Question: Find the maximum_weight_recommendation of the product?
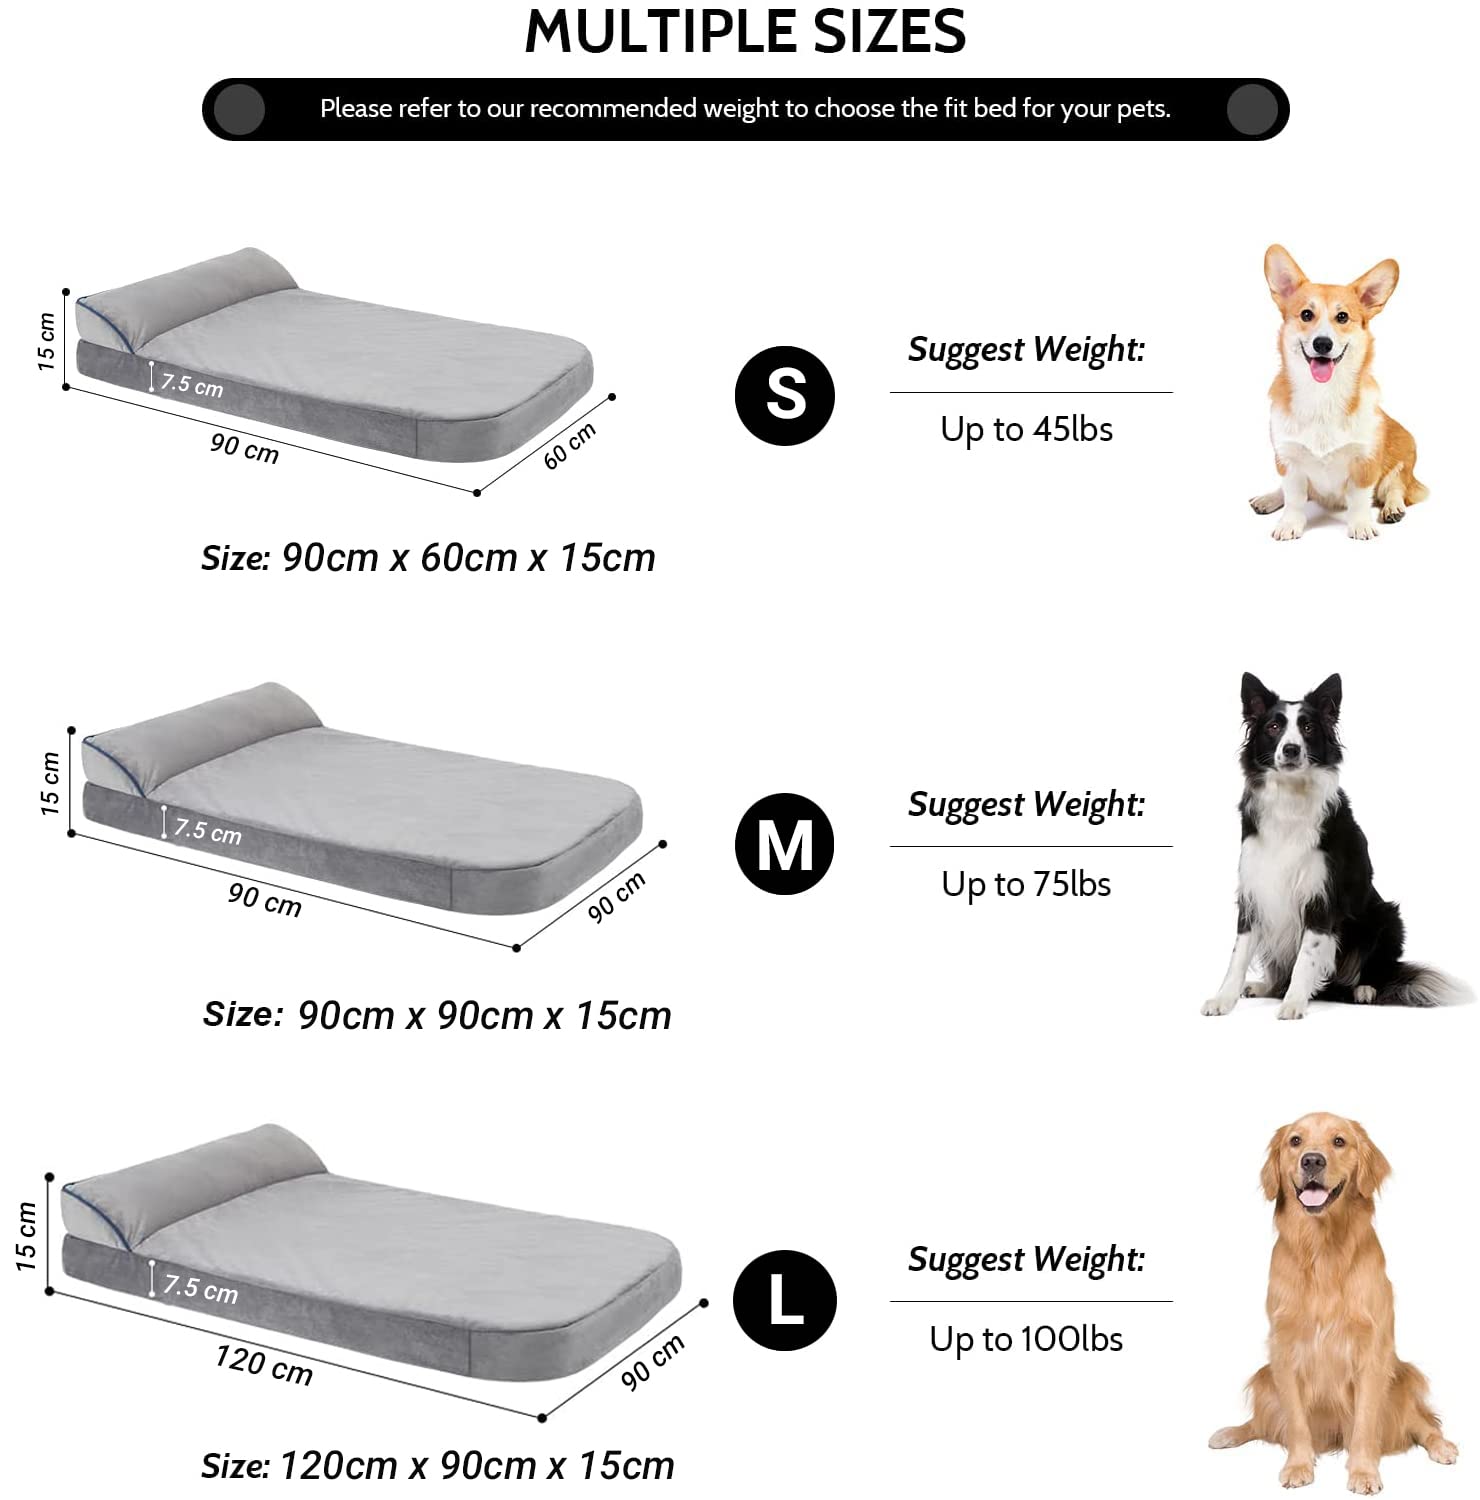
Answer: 100 pound